Andrew Johnson

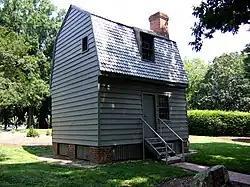

Andrew Johnson was born in Raleigh, North Carolina, on December 29, 1808, to Jacob Johnson (1778–1812) and Mary ("Polly") McDonough (1783–1856), a laundress. He was of English, Scots-Irish, and Scottish ancestry. He had a brother, William, four years his senior, and an older sister Elizabeth, who died in childhood. Johnson's birth in a two-room shack was a political asset in the mid-19th century, and he frequently reminded voters of his humble origins. Jacob Johnson was a poor man, as had been his father, William Johnson, but he became town constable of Raleigh before marrying and starting a family. Jacob Johnson had been a porter for the State Bank of North Carolina, appointed by William Polk, a relative of President James K. Polk. Both Jacob and Mary were illiterate, and had worked as tavern servants, while Johnson never attended school and grew up in poverty. Jacob died of an apparent heart attack while ringing the town bell, shortly after rescuing three drowning men, when his son Andrew was three. Polly Johnson worked as a washerwoman and became the sole support of her family. Her occupation was then looked down on, as it often took her into other homes unaccompanied. Since Andrew did not resemble either of his siblings, there are rumors that he may have been fathered by another man. Polly Johnson eventually remarried to a man named Turner Doughtry, who was as poor as she was.